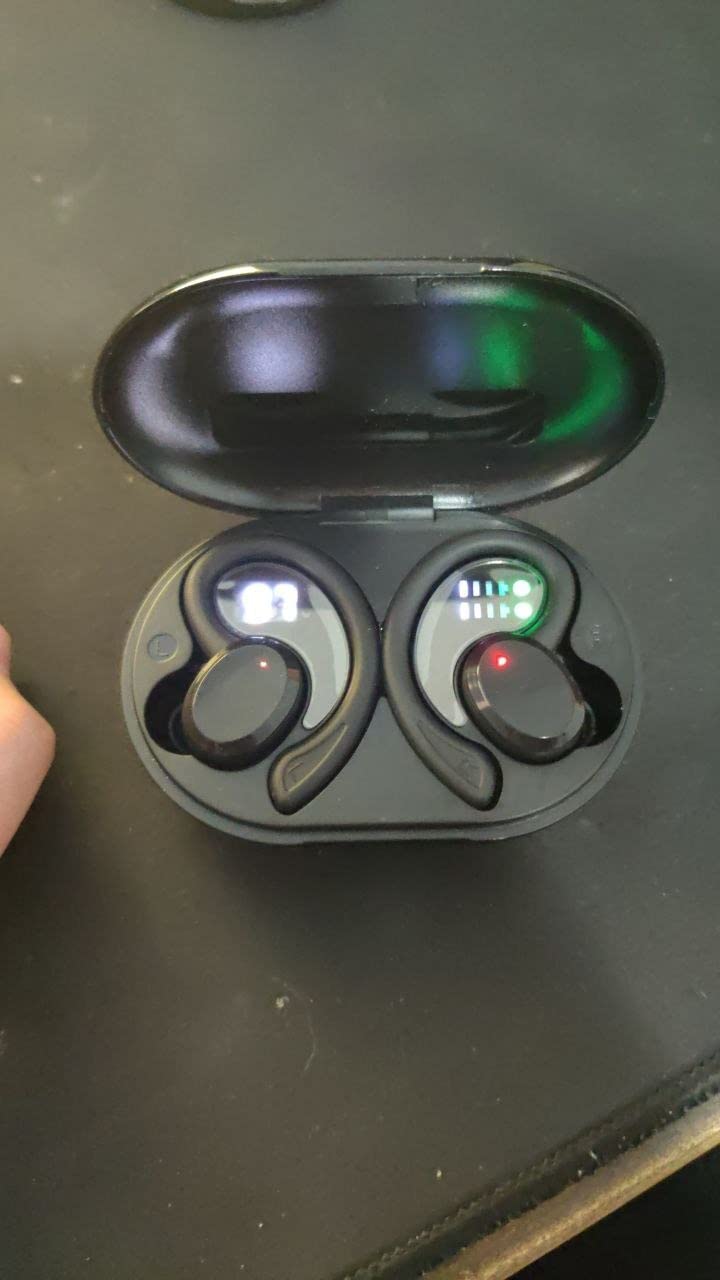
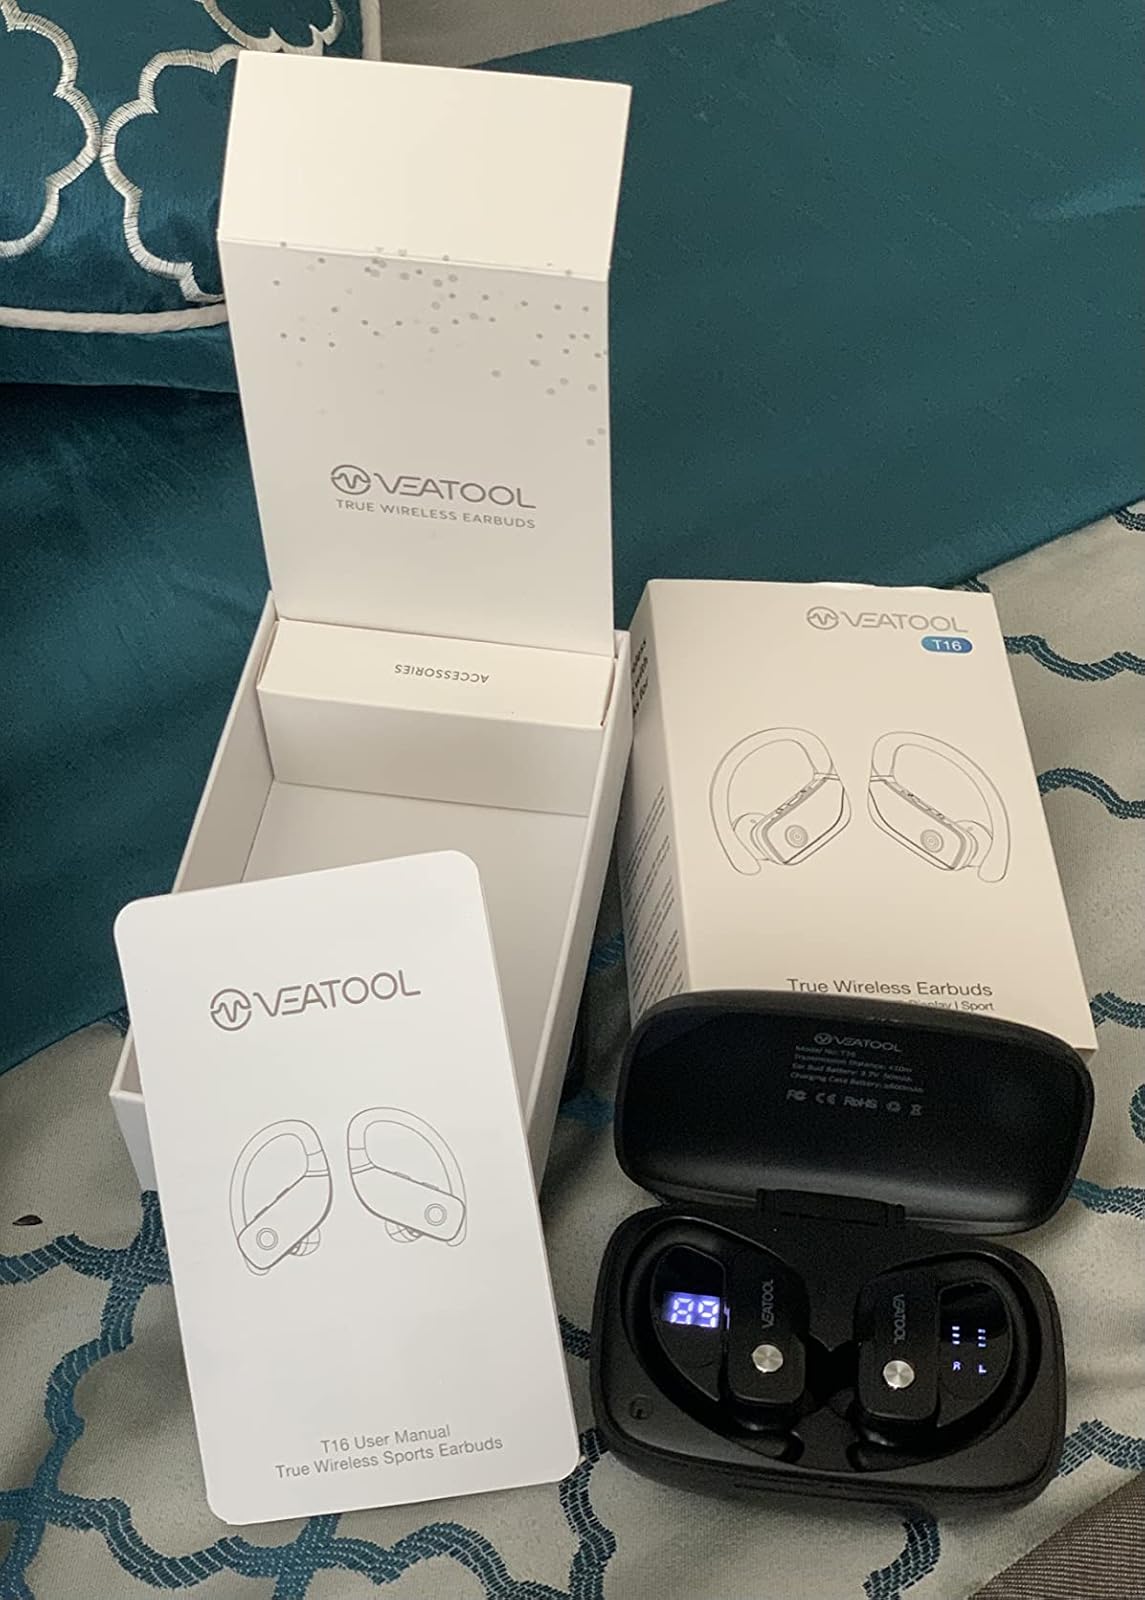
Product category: earbuds
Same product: no